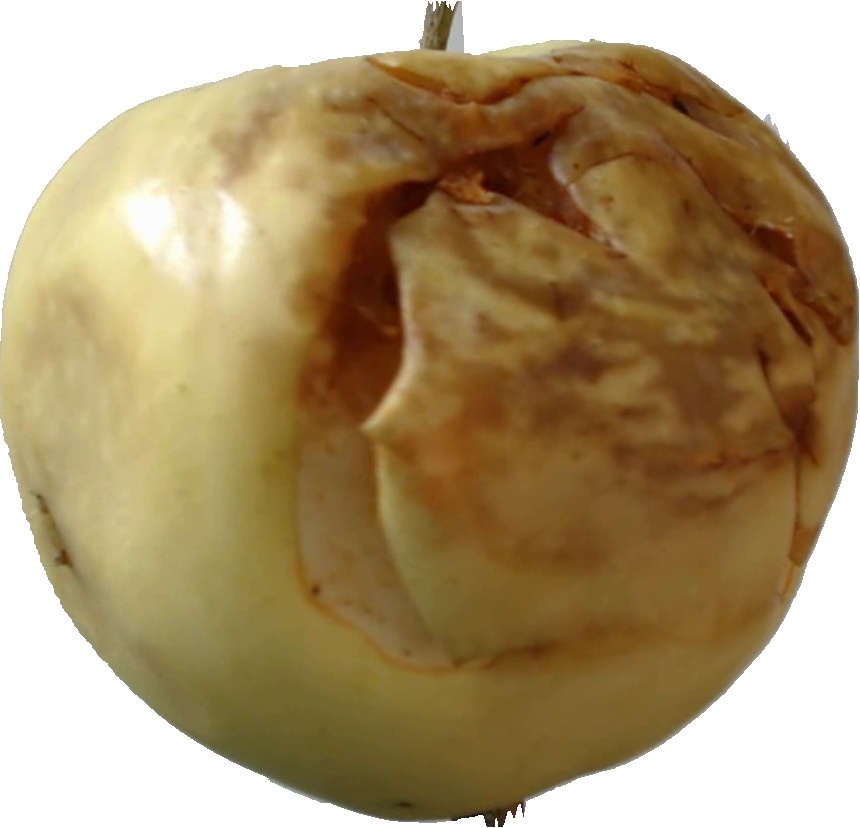
Label: apple_hit_1